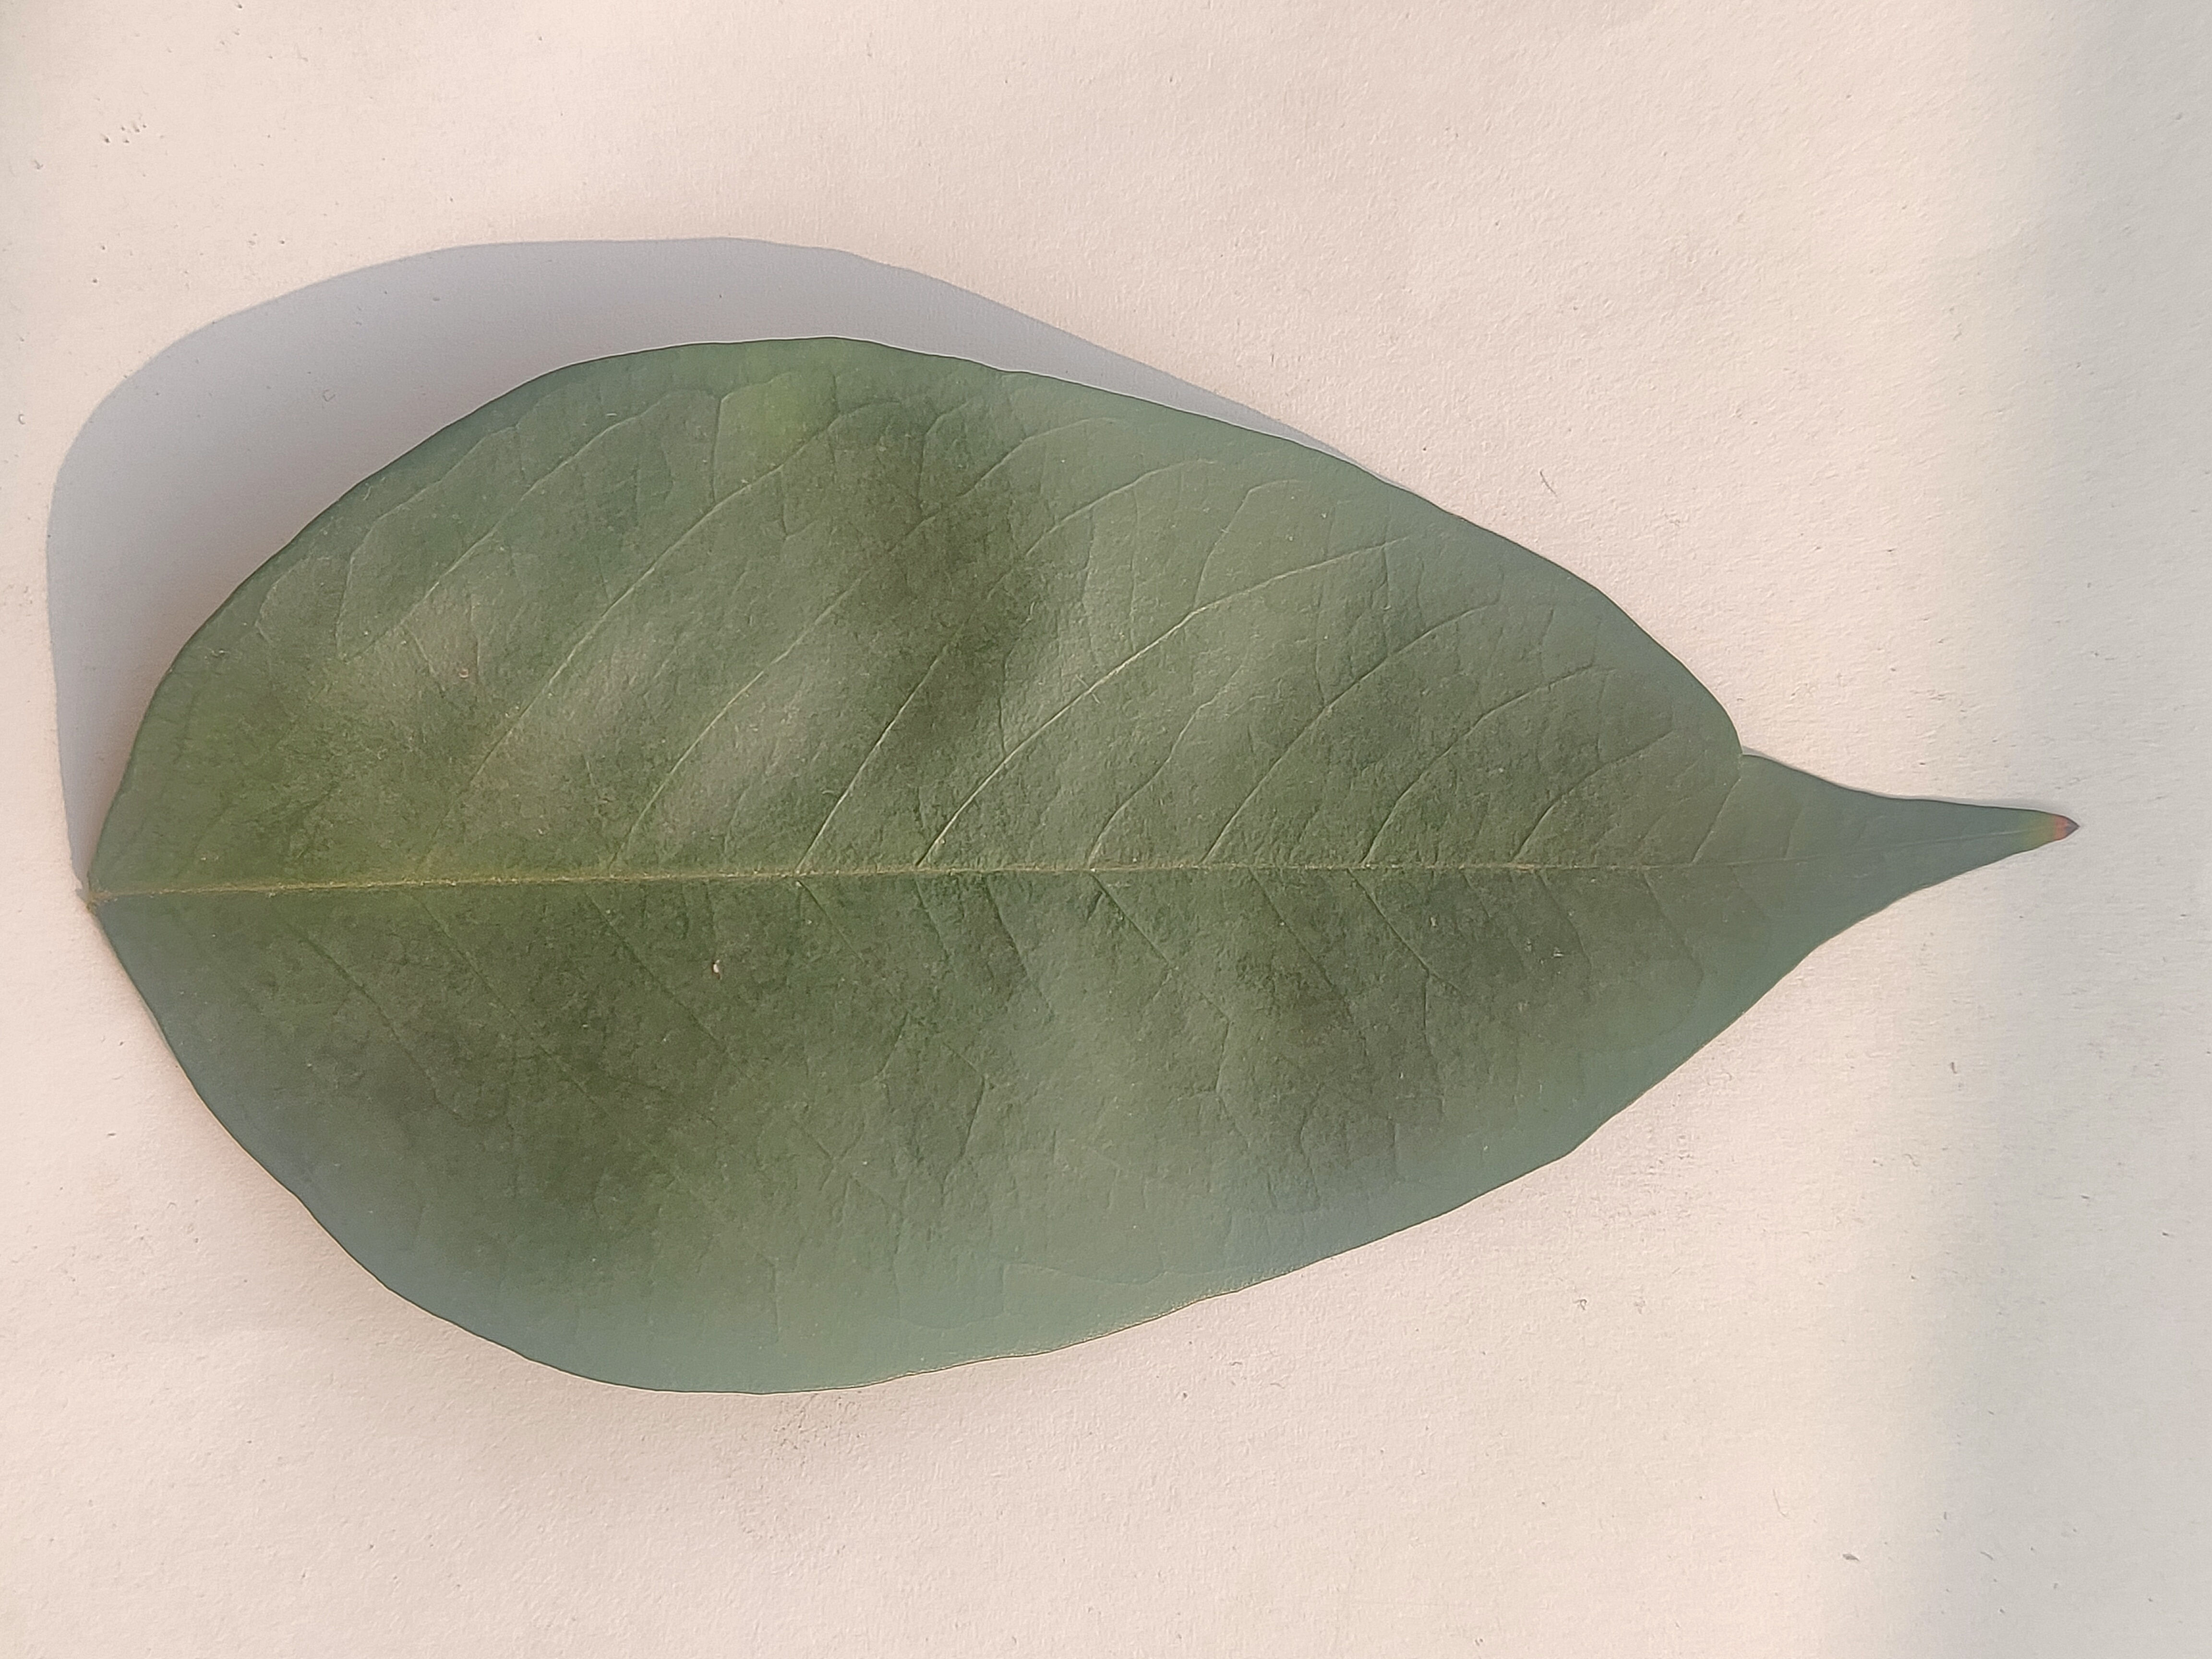
Leaf variety: Star Fruit